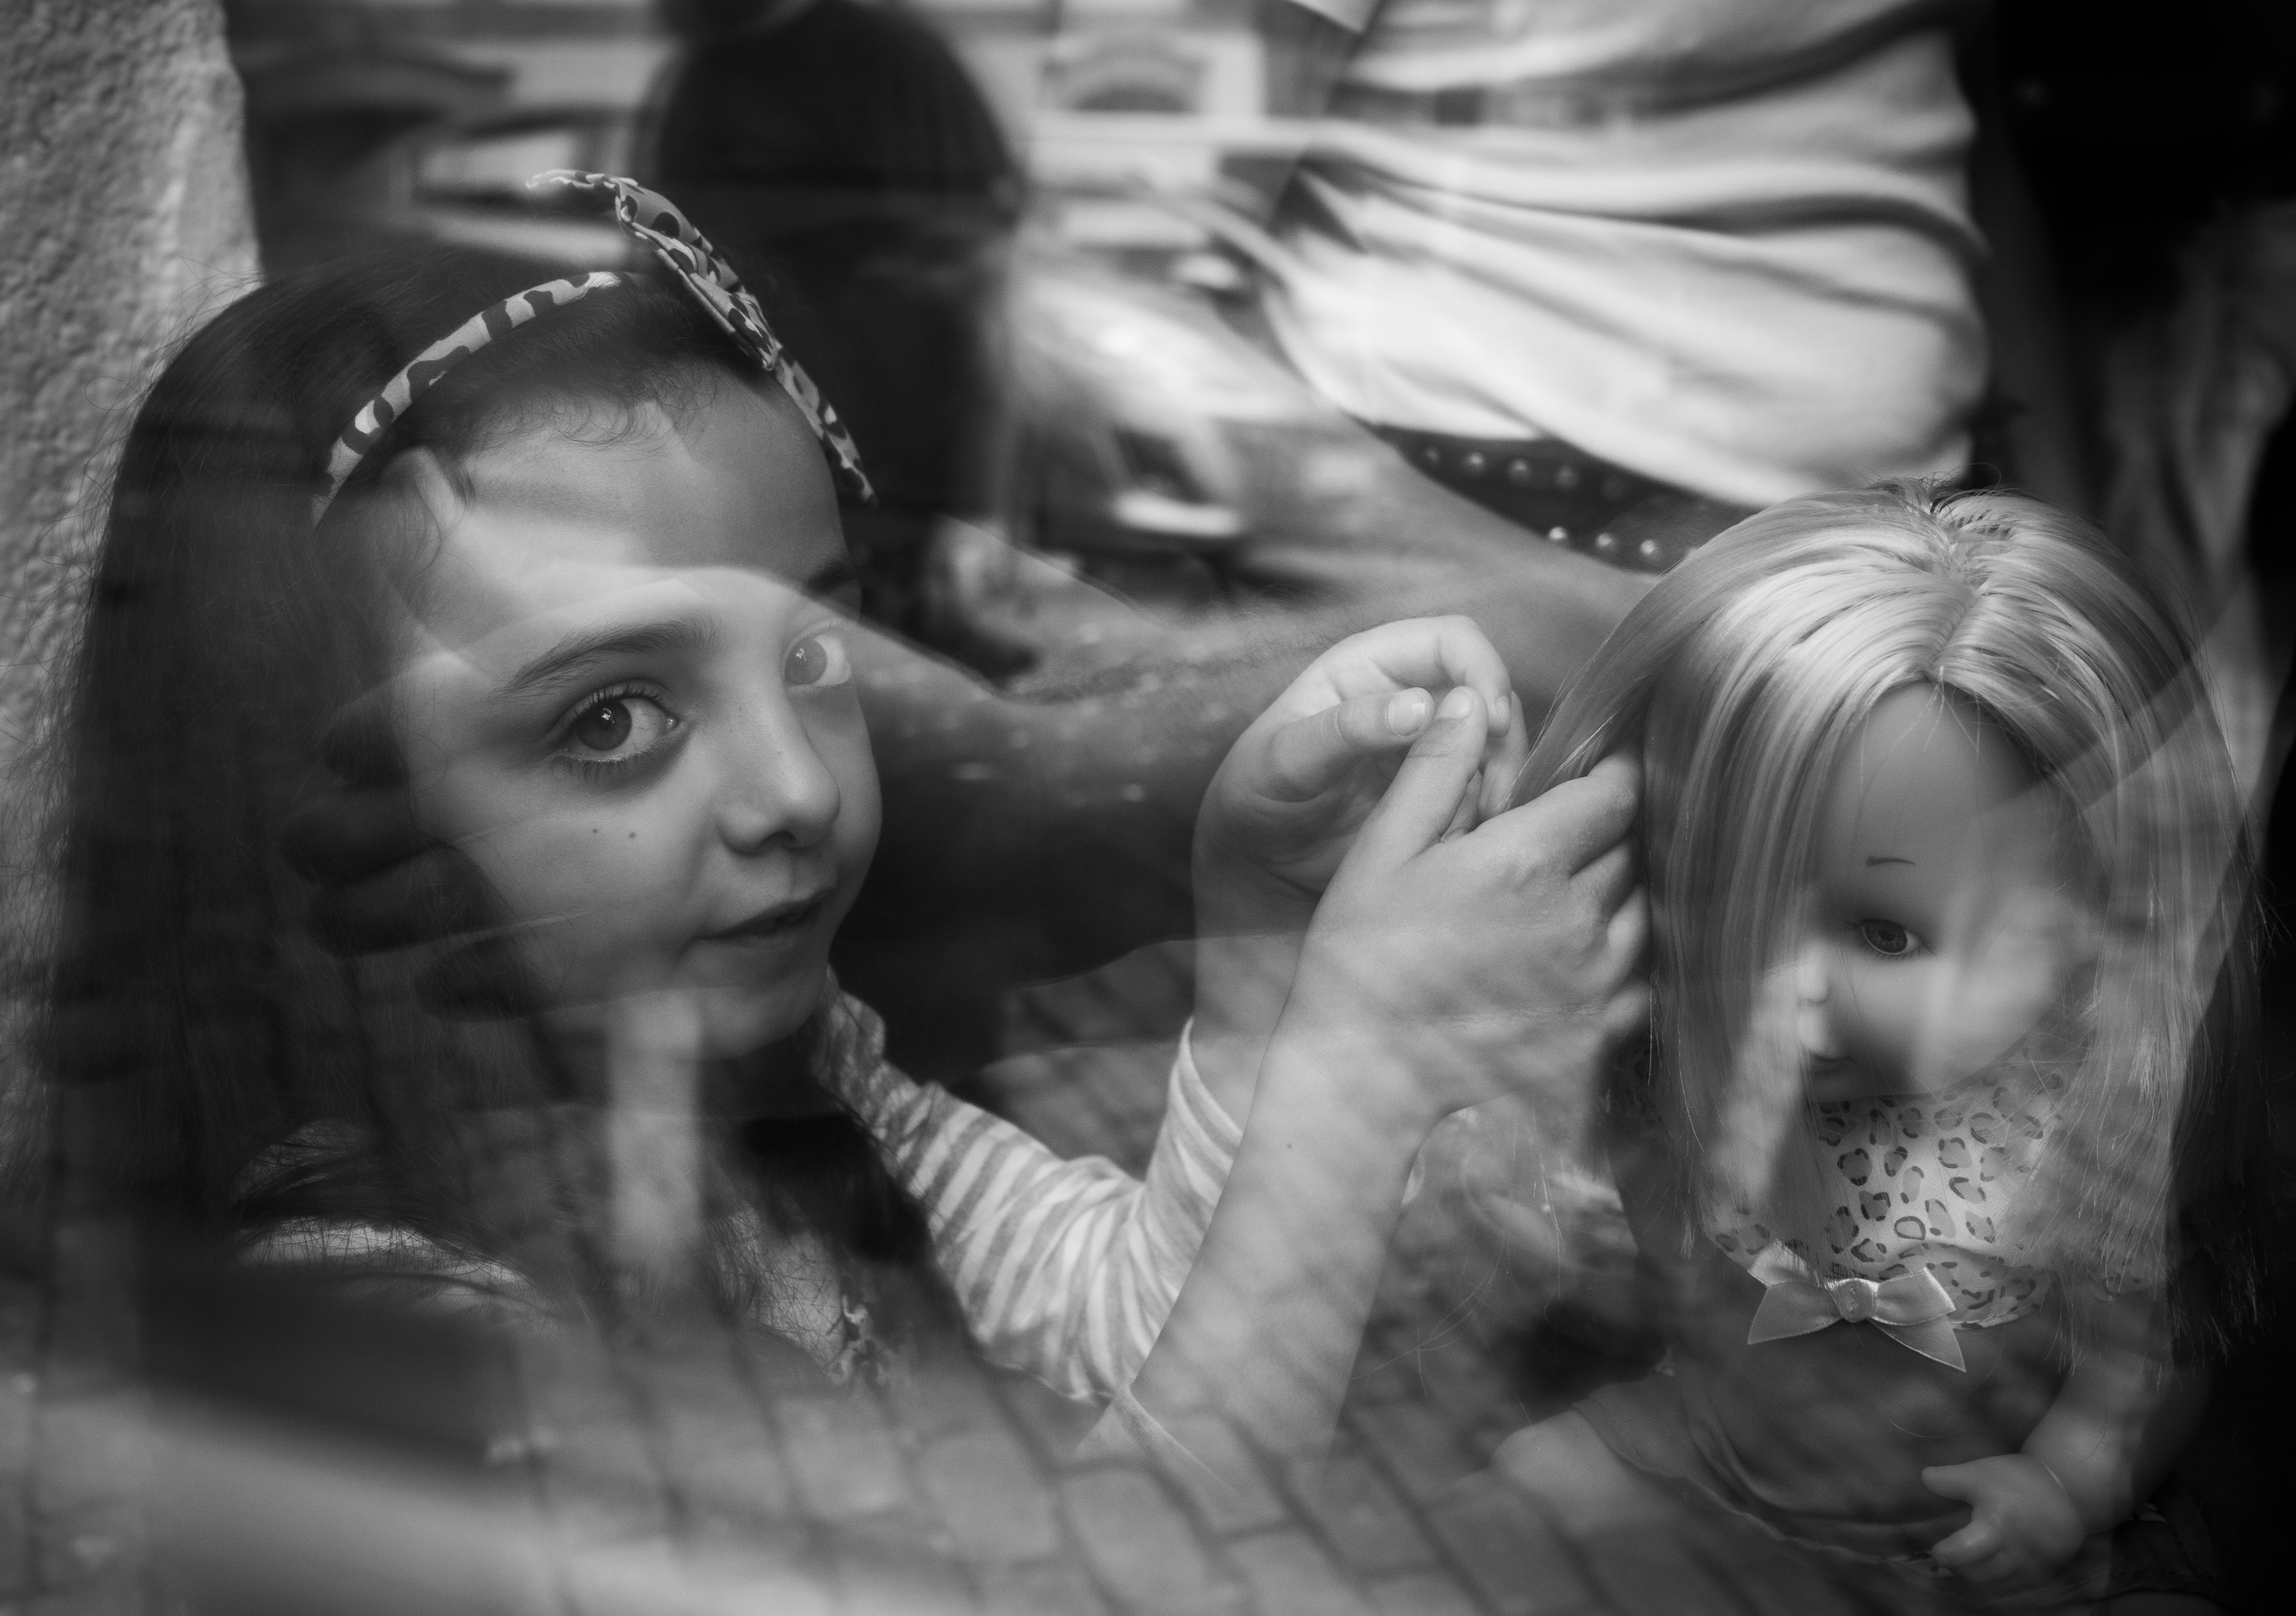
person, black and white, people, white, street, photography, portrait, child, black, monochrome, streetphotography, flickr, thomas, head, olympus, photograph, omd, image, fuji, leica, emotion, monochrom, leuthard, hcb, thomasleuthard, monochrome photography, portrait photography